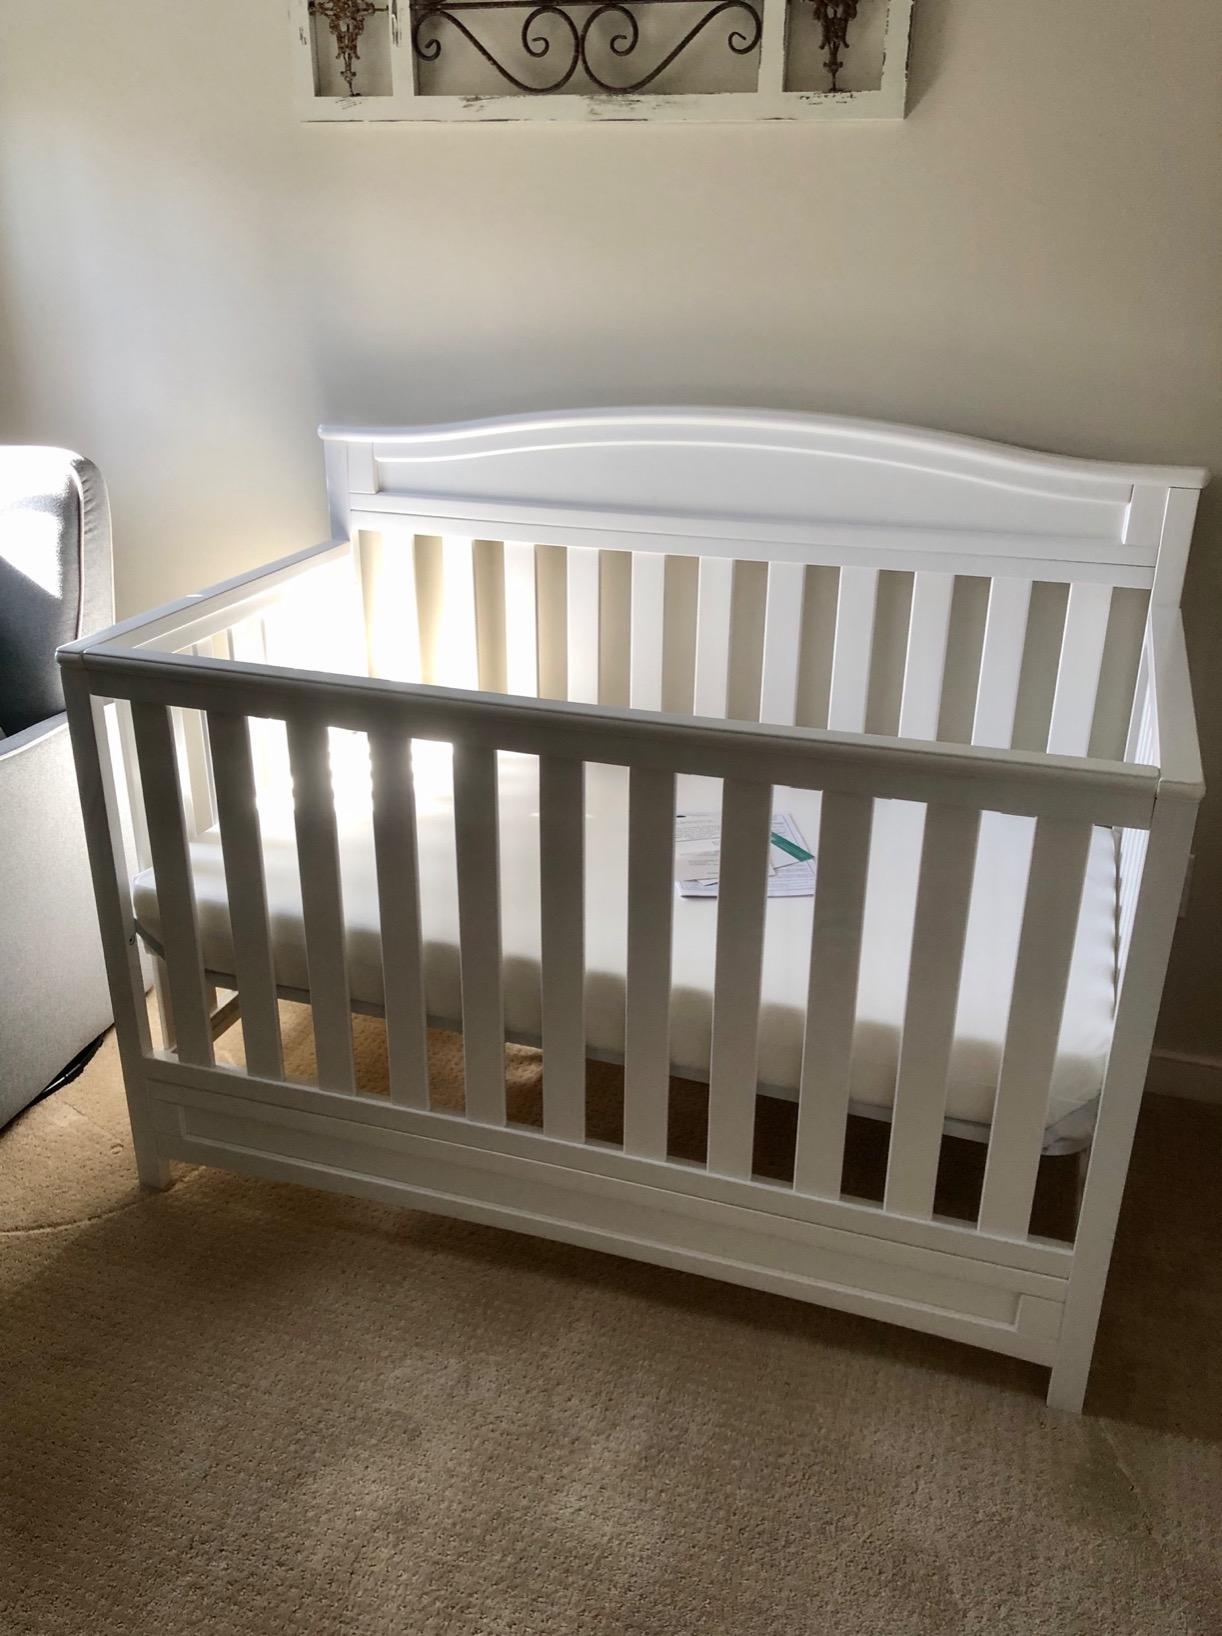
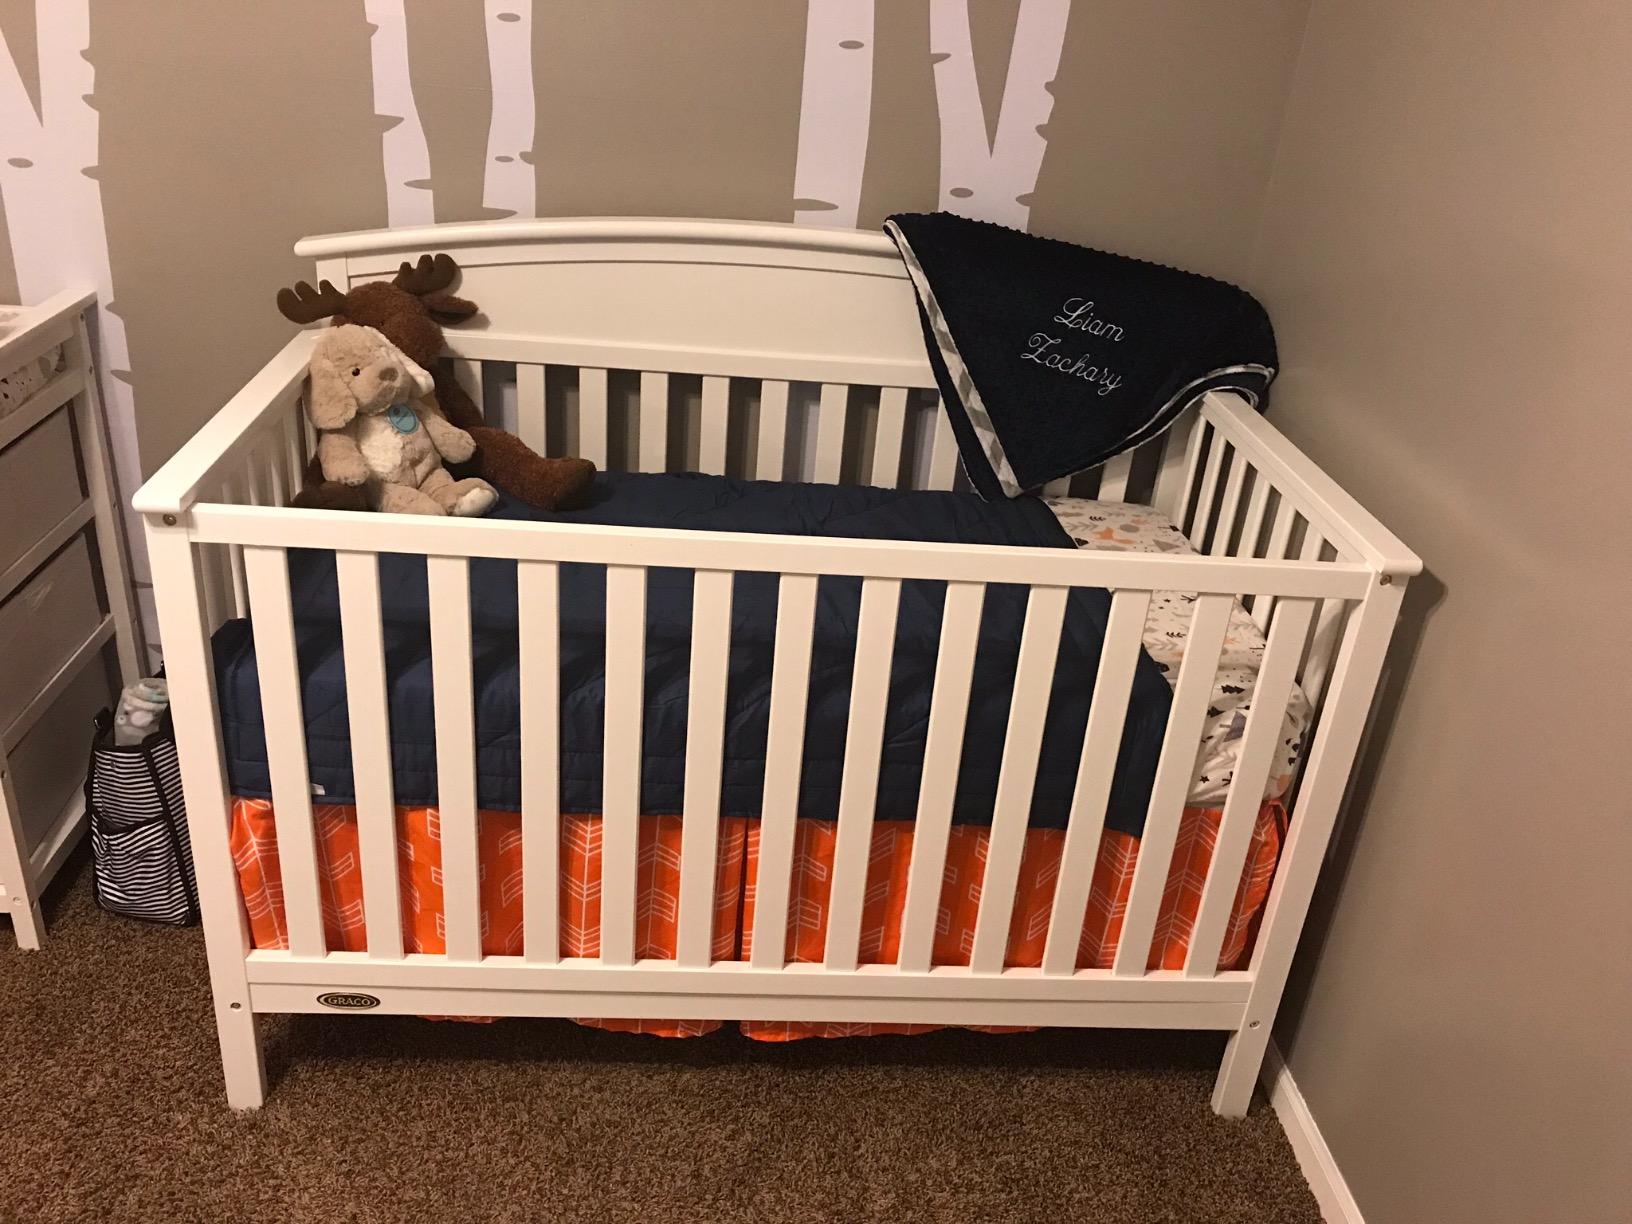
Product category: products_crib
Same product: no